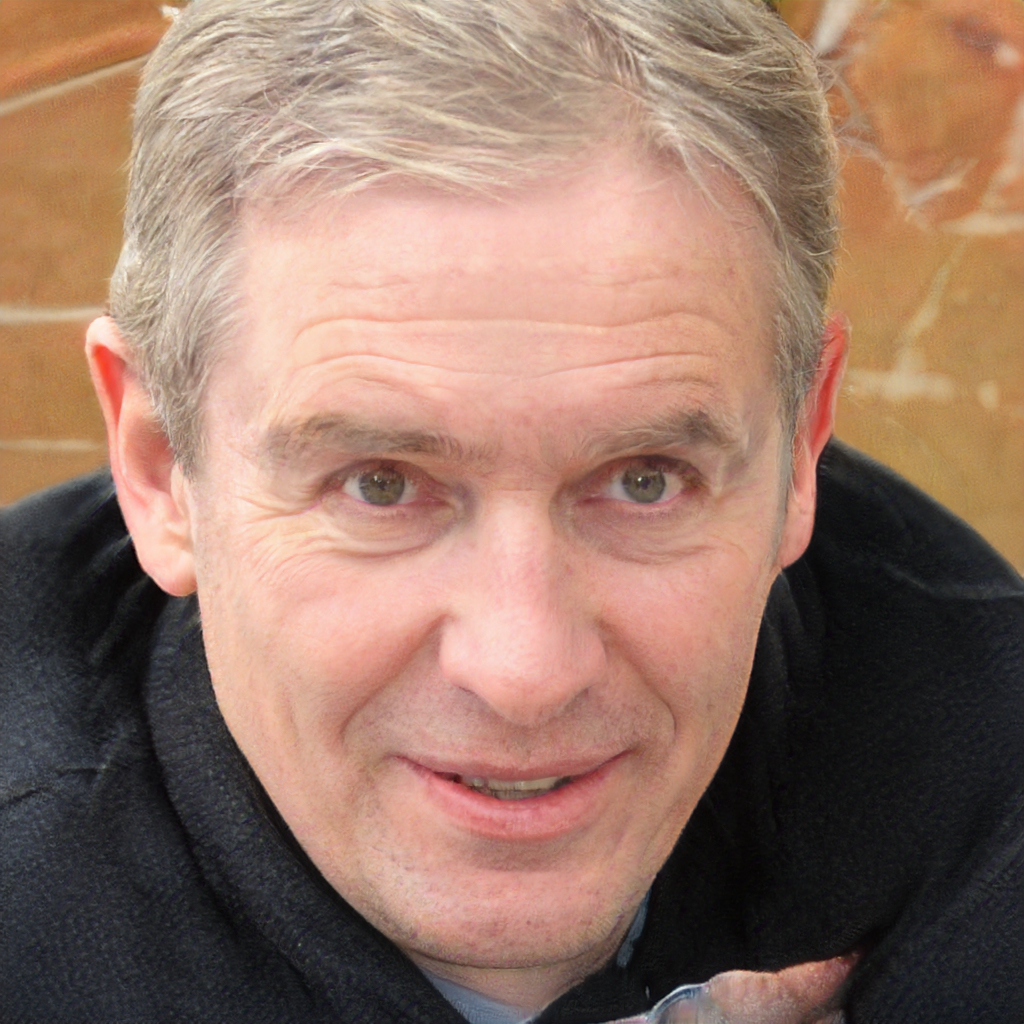
Gender: Male